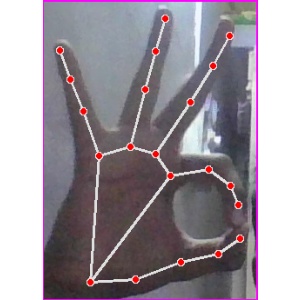
अक्षर: ण